Germany men's national basketball team

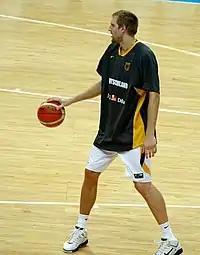
Dirk Nowitzki was a pillar for Germany throughout his career.

At the EuroBasket 2022, Germany co-hosted the competition for the second time. With Dennis Schröder back in the fold for the national team, after missing out on the 2020 Olympics, Germany entered the event with high hopes. Prior to Germany's Group B opener against France, the German Basketball Federation held a ceremony to honour national team icon Dirk Nowitzki, where his number 14 jersey was officially retired. After the conclusion of pre-game festivities, Germany would go on to capitalise on the emotions of the evening to win 63–76. Following Germany's victory over Bosnia and Herzegivina in game two, the team prevailed in a tough double overtime battle versus Lithuania 107–109. At a record of (3–0), the team would suffer their first defeat of the competition to Slovenia, before closing out the group stage with a win against Hungary.